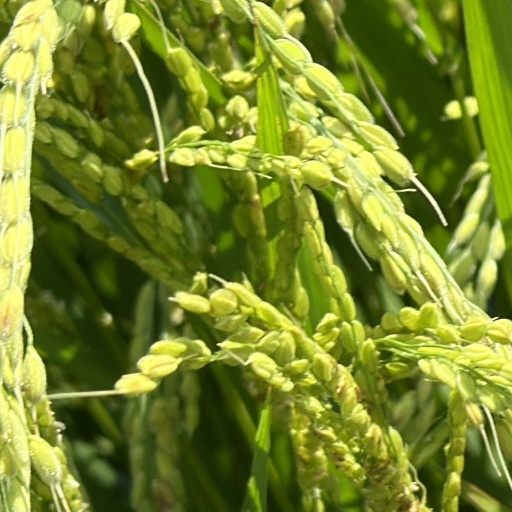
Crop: rice